Bell Telephone Company

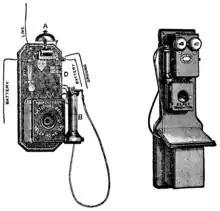
National Bell wall phone, 1907

At the time of the organization of the Bell Telephone Company as an association (also known as the Bell Company), on July 9, 1877, as a joint stock company in 1877 by Hubbard, who soon became its trustee and "de facto" president, 5,000 shares in total were issued to: